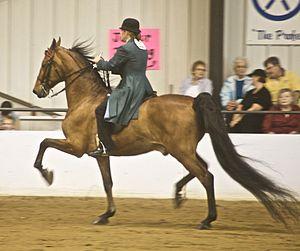
Le Saddlebred est une race de chevaux de selle d'origine américaine, anciennement connue sous le nom de Kentucky Saddlebred. La race est gérée par l'American Saddle-Horse Breeders’ Association qui tient le studbook et qui cherche à fixer les caractéristiques originelles de la race. C'est un cheval fin et élégant qui a la particularité de posséder des allures supplémentaires nommées le slow gait et le rack. Il est destiné essentiellement aux exhibitions.